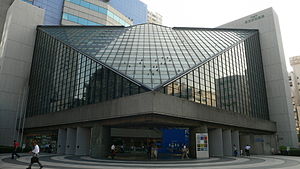
Toshima / Seværdigheder
Tokyo Metropolitan Art Space
Toshima er et af Tokyos 23 bydistrikter. Toshima er beliggende i den nordøstlige del af Tokyo Metropolis og grænser op til bydistrikterne Nerima, Itabashi og Kita i nord; og Shinjuku og Bunkyou i syd.